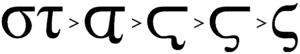
Stigma du grec στίγμα, une ancienne ligature de l’alphabet grec notant le groupe /st/, qui ne s’est conservée dans l’écriture actuelle que parce qu’elle sert à la numération alphabétique milésienne.